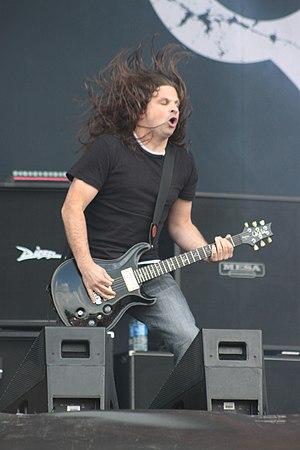
Newsted, Hellfest 2013, Fr-44-Clisson.